In the Tall Grass (film)

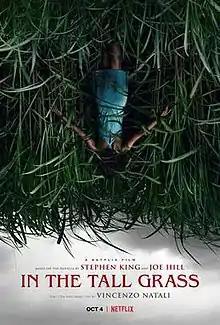
Official poster

In the Tall Grass is a 2019 Canadian supernatural horror drama film written and directed by Vincenzo Natali. It is based on Stephen King and Joe Hill's 2012 novella of the same name. It stars Harrison Gilbertson, Laysla De Oliveira, Avery Whitted, Will Buie Jr., Rachel Wilson, and Patrick Wilson.